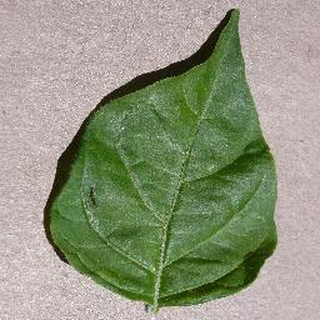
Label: healthy_bell_pepper